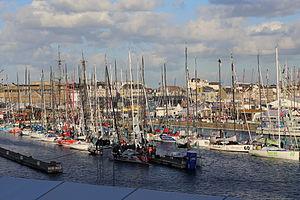
La flotte des Class40 sur les pontons du bassin Vauban avant le départ de la Route du Rhum 2014
La Route du Rhum 2014 est la dixième édition de la Route du Rhum, course transatlantique en solitaire. Elle s'est élancée de Saint-Malo le dimanche 2 novembre 2014 à 14 heures et a rallié Pointe-à-Pitre en Guadeloupe. Comme en 2010, la flotte est répartie en cinq catégories : Ultime, Multi50, IMOCA, Class40 et Rhum. L'organisation de la course est gérée par la société Pen Duick SAS.